SS Rex

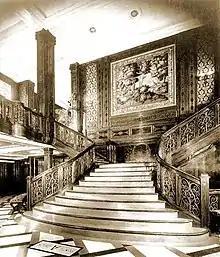
First class grand staircase

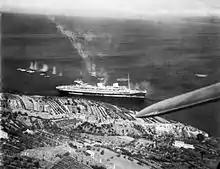
A 272 Squadron Beaufighter climbs away after attacking "Rex", (8 September 1944)

Following North German Lloyd's successful capture of the Blue Riband with its and duo of ocean liners, "Rex" was intended to be Italy's effort to do the same. Amid intense competition from other shipping companies, the Italian Line carried out an extensive publicity campaign for its two largest passenger ships, "Rex" and . Originally, the "Rex"'s owners intended to name her after Italian engineer Guglielmo Marconi, who pioneered the radio telegraph.